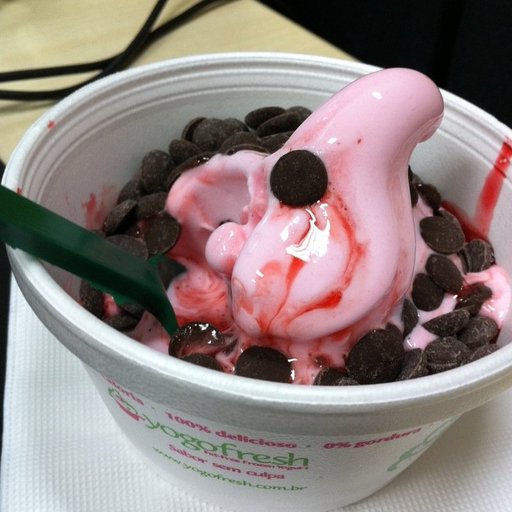
Label: frozen_yogurt